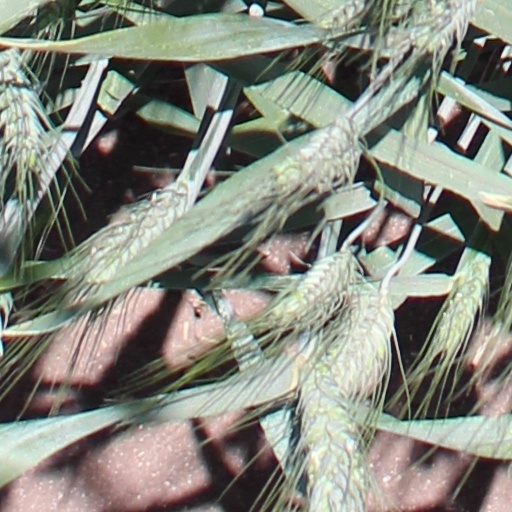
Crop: wheat